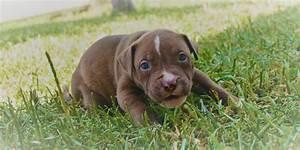
dog